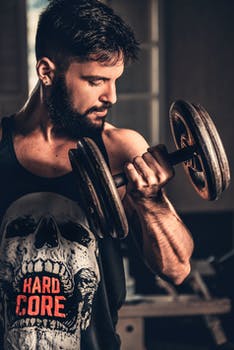
Label: No Watermark